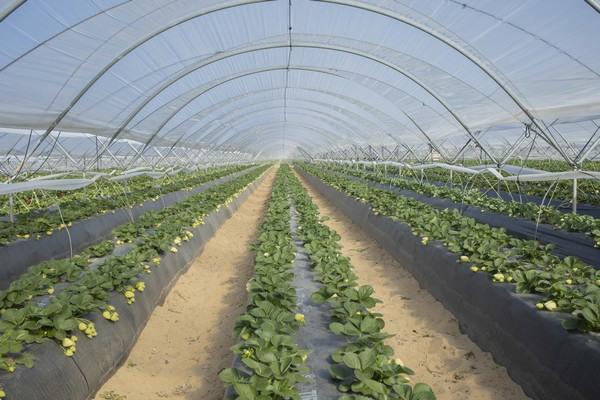
Hili ni eneo la shamba la kilimo cha kisasa. Kuna miundo ya tuneli kubwa iliyojengwa kwa plastiki inayokinga mazao hayo dhidi ya hali ya anga. Mfumo huu unaonyesha kuwa teknolojia ya ubunifu imetumiwa katika kuongeza rotuba ya mimea hiyo.